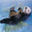
Label: otter